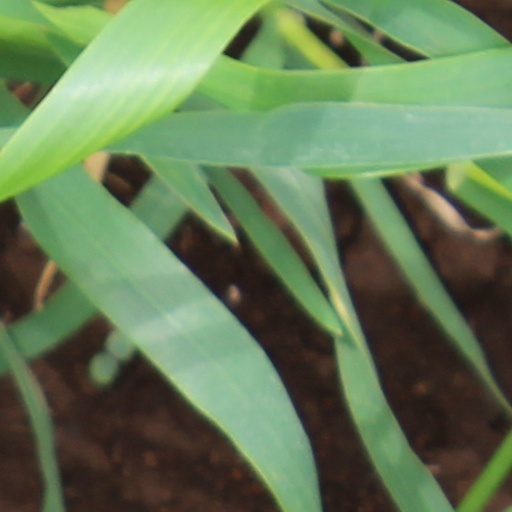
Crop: wheat